List of Liberty ships (A)

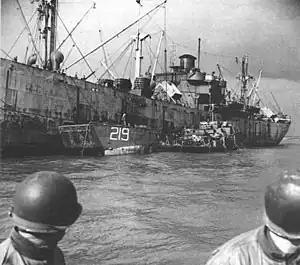
"Alexander Majors"

was built by Permanente Metals Corporation. She was launched as "John G. Nicolay" and completed as "Albireo" for the United States Navy in March 1943. To WSA in 1946 and renamed "John G. Nicolay". Sold in 1947 to Southern Steamship Ltd., Johannesburg, Union of South Africa and renamed "President Steyn". Sold in 1949 to Northern Steamship Ltd., Johannesburg. Sold in 1951 to Compania Navigation Hidalgo, Panama and renamed "Hidalgo". Reflagged to Liberia and operated under the management of Southern Star Shipping Co. Sold in 1954 to Blue Bay Steamship Corp. Remaining under the Liberian flag and placed under the management of Jason Steamship Co. Scrapped at Etajima, Japan in April 1967.